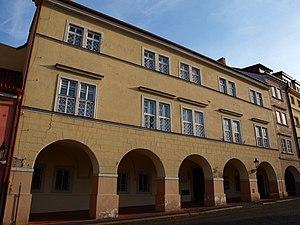
Le palais Vrbnov également appelé maison Chotek est un monument situé dans la rue Loretánská dans le quartier du château de Prague dans la ville de Prague 1. Il est protégé en tant que monument culturel de la République tchèque.